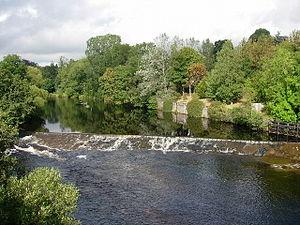
La rivière Ericht est une rivière dans le Perthshire, en Écosse, formée à partir du confluent des rivières Blackwater et Ardle.